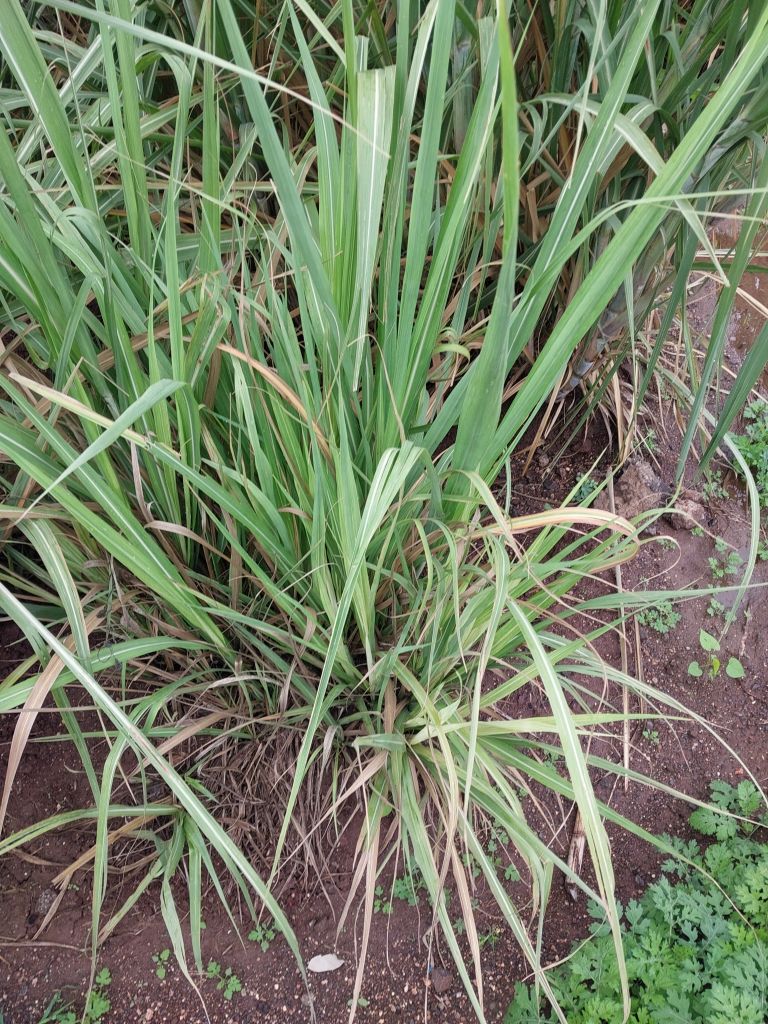
Label: Grassy shoot